Navi Pillay

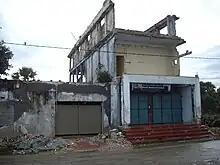
Aftermath of Sri Lankan Civil War

In 1995, the year after the African National Congress came to power, Pillay was nominated and confirmed to the High Court of South Africa by the President Nelson Mandela and the Judicial Service Commission under supervision of the bar association, becoming the first non-white woman to serve on the court. The Judicial Service Commission is a group of jurists hand picked by the President to screen incoming candidates on the High Court of South Africa and compile the list of nominees. Pillay's connection with Nelson Mandela during their work against apartheid made her a familiar name to Mandela during his presidency, putting her on the short-list for the nomination to the court. Shortly after her appointment, President Nelson Mandela called Pillay to personally congratulate her on her judgeship stating “your appointment gives me great personal joy. I hope it soon will be important”. She noted that "the first time I entered a judge's chambers was when I entered my own."